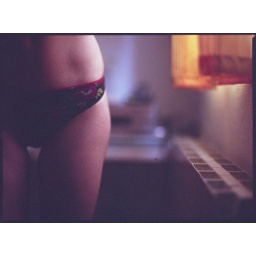
girl by window